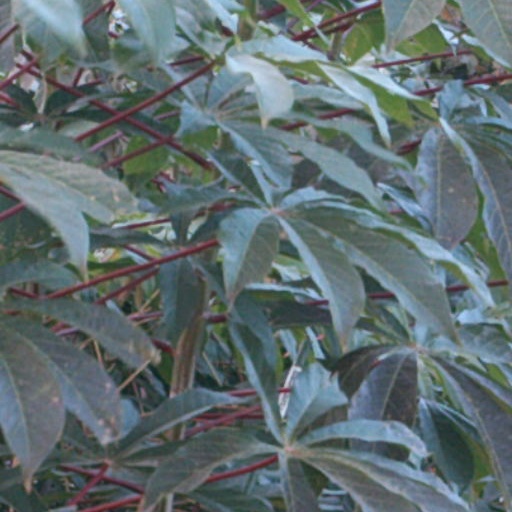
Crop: cassava